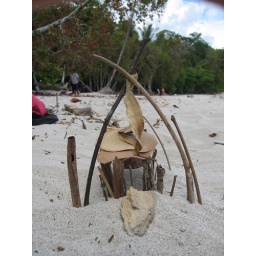
My house on the beach in Costa Rica